Gilmoreosaurus

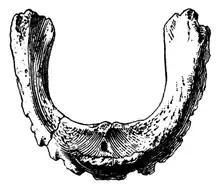
Predentary of AMNH FARB 6369 in bottom view

A complete skull articulated is not known from the multiple specimens, however, numerous elements are known such as the right maxilla, dentary, jugal, squamosal and two lacrimals, quadrate and a complete predentary. In a lateral view, the right maxilla of specimen AMNH FARB 30653 is triangular in shape with various foramina on the surface. On the inner side 26 alveolar foramen are preserved and 22 alveoli are filled with teeth but the total count may be unknown due to incompleteness, the surface of this side is rather flat. The teeth are oval-shaped with a moderately pinched upper end and have coarse denticles, these denticles have three diminutive pointed structures. It appears to be that the dentary teeth were more flattened with a pinched lower end as indicated by nine isolated teeth. In all teeth, a ridge-like structure is located at the center. An isolated and partial right jugal is represented by AMNH FARB 30657, which has lost most of the anterior area in the rostral joint. It has a triangular-shaped form in a lateral view and flattened to the inner sides. The partial rostral joint is square and the lateral surface is somewhat concave but in the medial surface the articulation for the maxilla can be identified. The upper surface of the rostral joint forms a flattened socket-like structure that continues towards the rear with the base of the postorbital ramus. This ramus is projected to the top and slightly tilted towards the rear. The upper portion of the postorbital ramus is triangular when seen from the cross-section. Towards the lower end, the anterior surface of the ramus is clipped with a triangle-like pit that wedges towards the bottom to configurate the lower end of the jugal ramus of the postorbital.